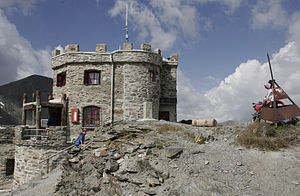
Dreisprachenspitze
Garibaldi Hut på toppen
"Piz da las Trais Linguas betyder ""Toppen med tre sprog"", eller på Italienske Cima Garibaldi, er en mindre top i Ortleralperne, på grænsen mellem Schweiz og Italien. Toppen er grænsen mellem de italienske regioner Lombardiet, Sydtyrol og den Schweiziske kanton Graubünden. Før 1. verdenskrig var den international grænse mellem Italien, Schweiz og Østrig-Ungarn.